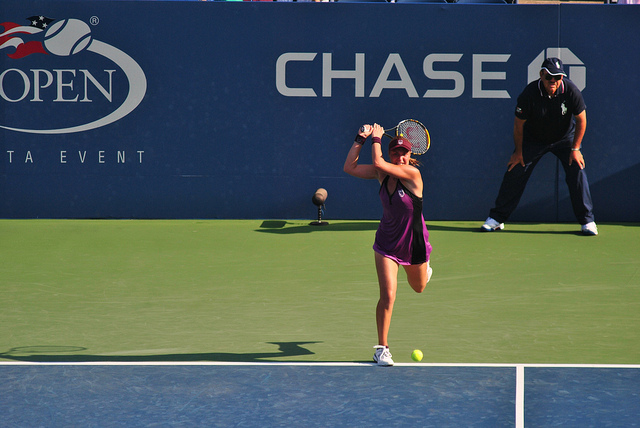
nữ vận động viên tennis đang bước tới trước để đánh bóng